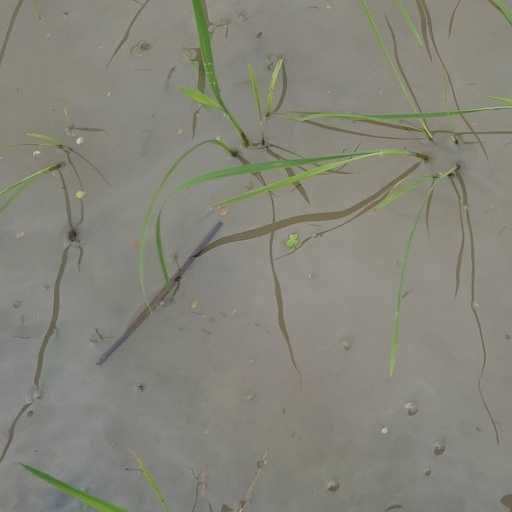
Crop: rice